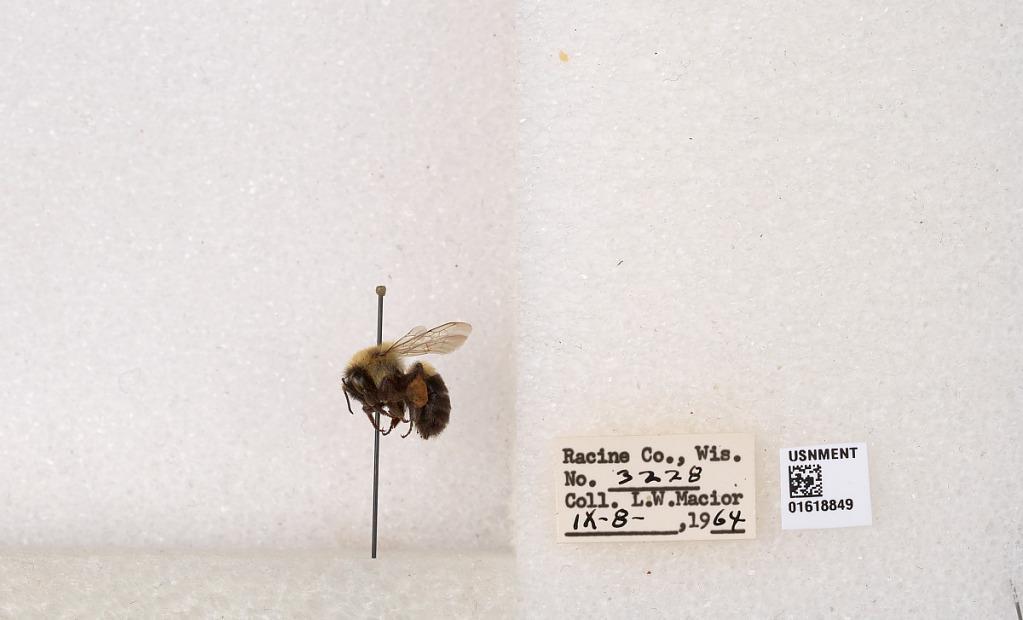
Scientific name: Bombus impatiens Cresson
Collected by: L. Macior
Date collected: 1964-9-8
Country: United States
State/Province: Wisconsin
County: Racine
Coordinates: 42.7299, -87.8123